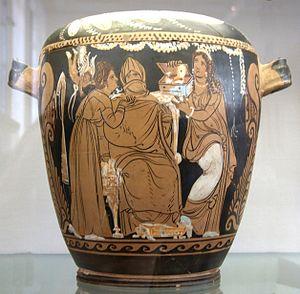
Le mariage dans la Grèce antique, reposait moins sur des relations personnelles que sur une responsabilité sociale. Le but et l'objectif de tous les mariages sont la reproduction, en faisant une question d'intérêt public. Les mariages étaient généralement arrangés par les parents; à l'occasion, des entremetteurs professionnels sont utilisés. Chaque ville est politiquement indépendante et a ses propres lois concernant le mariage. Pour que le mariage soit légal, le père ou le tuteur de la femme choisit un homme jugé pour le mariage. Les filles orphelines sont généralement mariées à des oncles ou des cousins. Les mariages d'hiver sont plus populaires en raison de l'importance de cette époque pour Héra, la déesse du mariage. Le couple participe à une cérémonie qui comprend des rituels comme l'enlèvement du voile, mais c'est une fois que le couple vit sous le même toit que le mariage est légalisé. Le mariage est considéré pour les femmes comme le passage officiel de l'enfance à l'âge adulte.